Rome Odunze

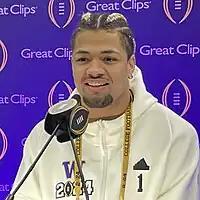
Odunze in 2024

Rome Odunze (""; born June 3, 2002) is an American professional football wide receiver for the Chicago Bears of the National Football League (NFL). He played college football for the Washington Huskies, where he was a consensus All-American and runner-up for the national championship in 2023. Odunze was selected by the Bears ninth overall in the 2024 NFL draft.